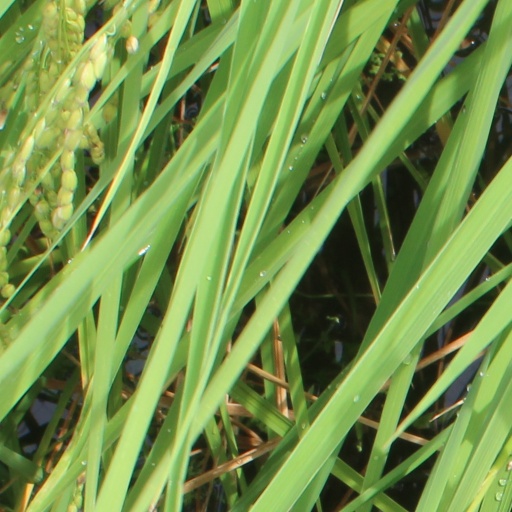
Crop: rice